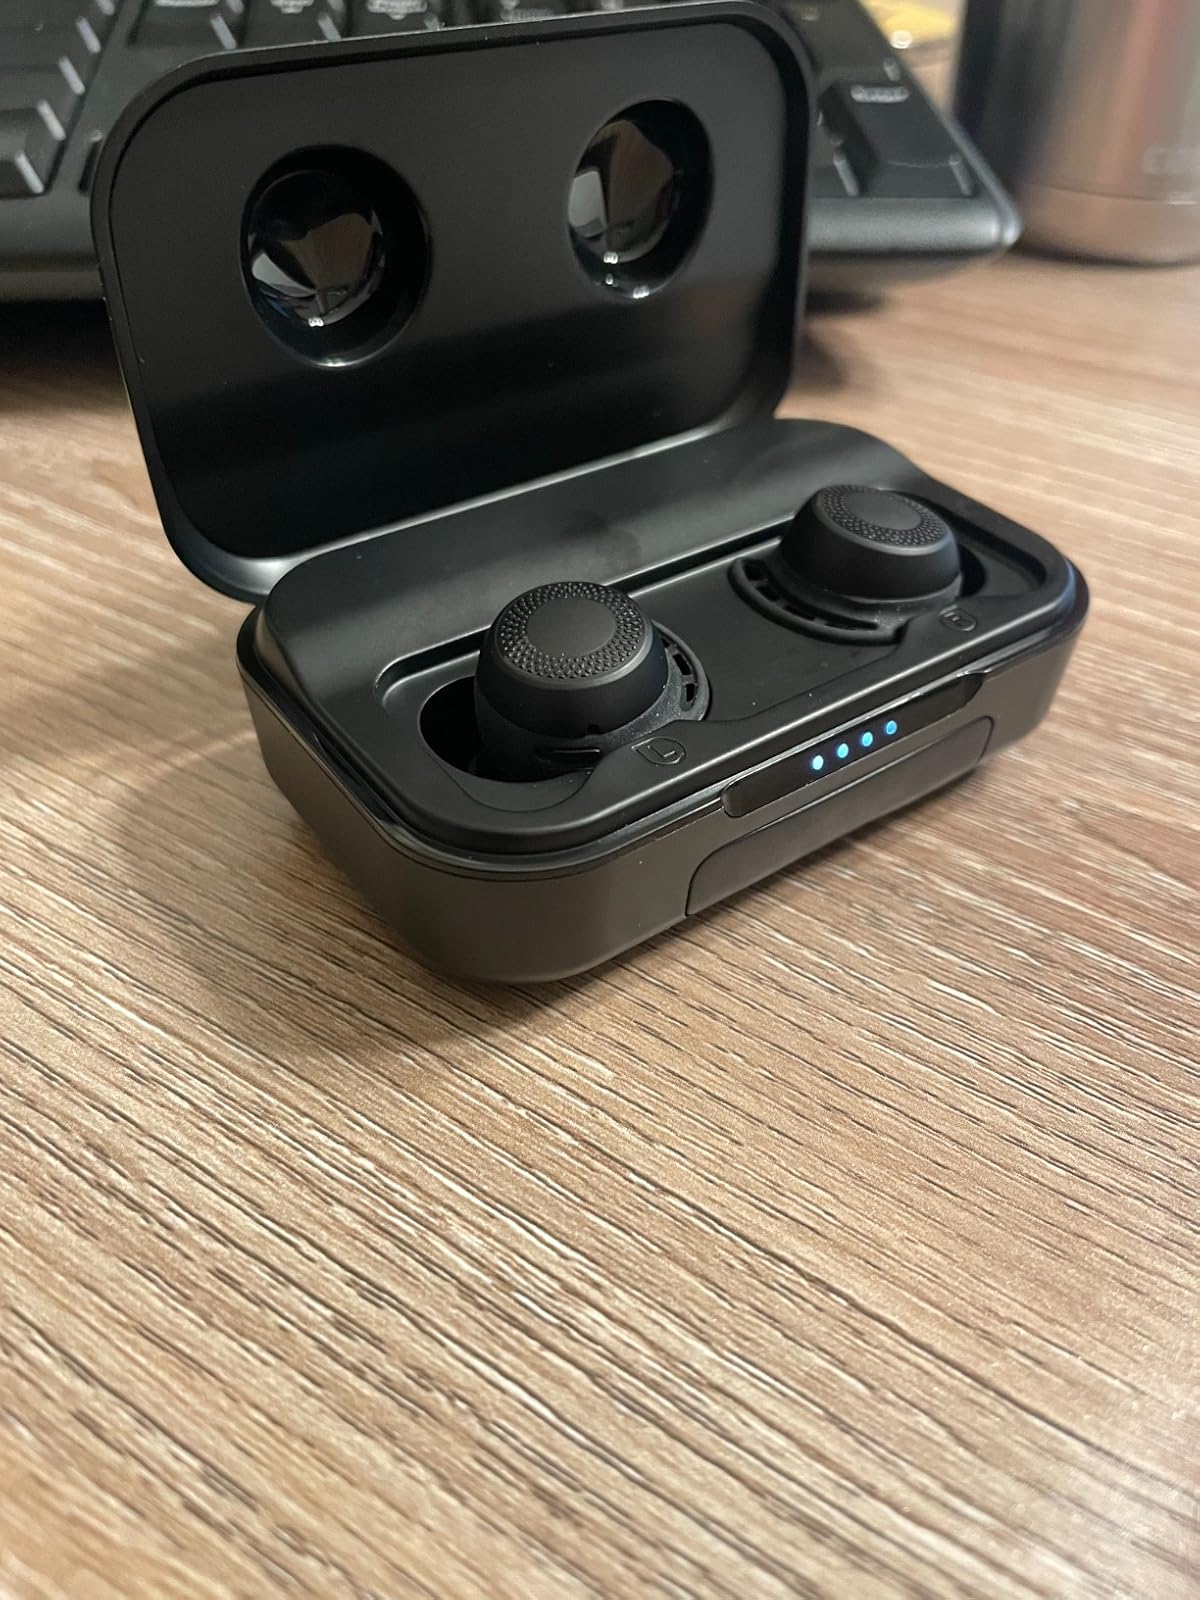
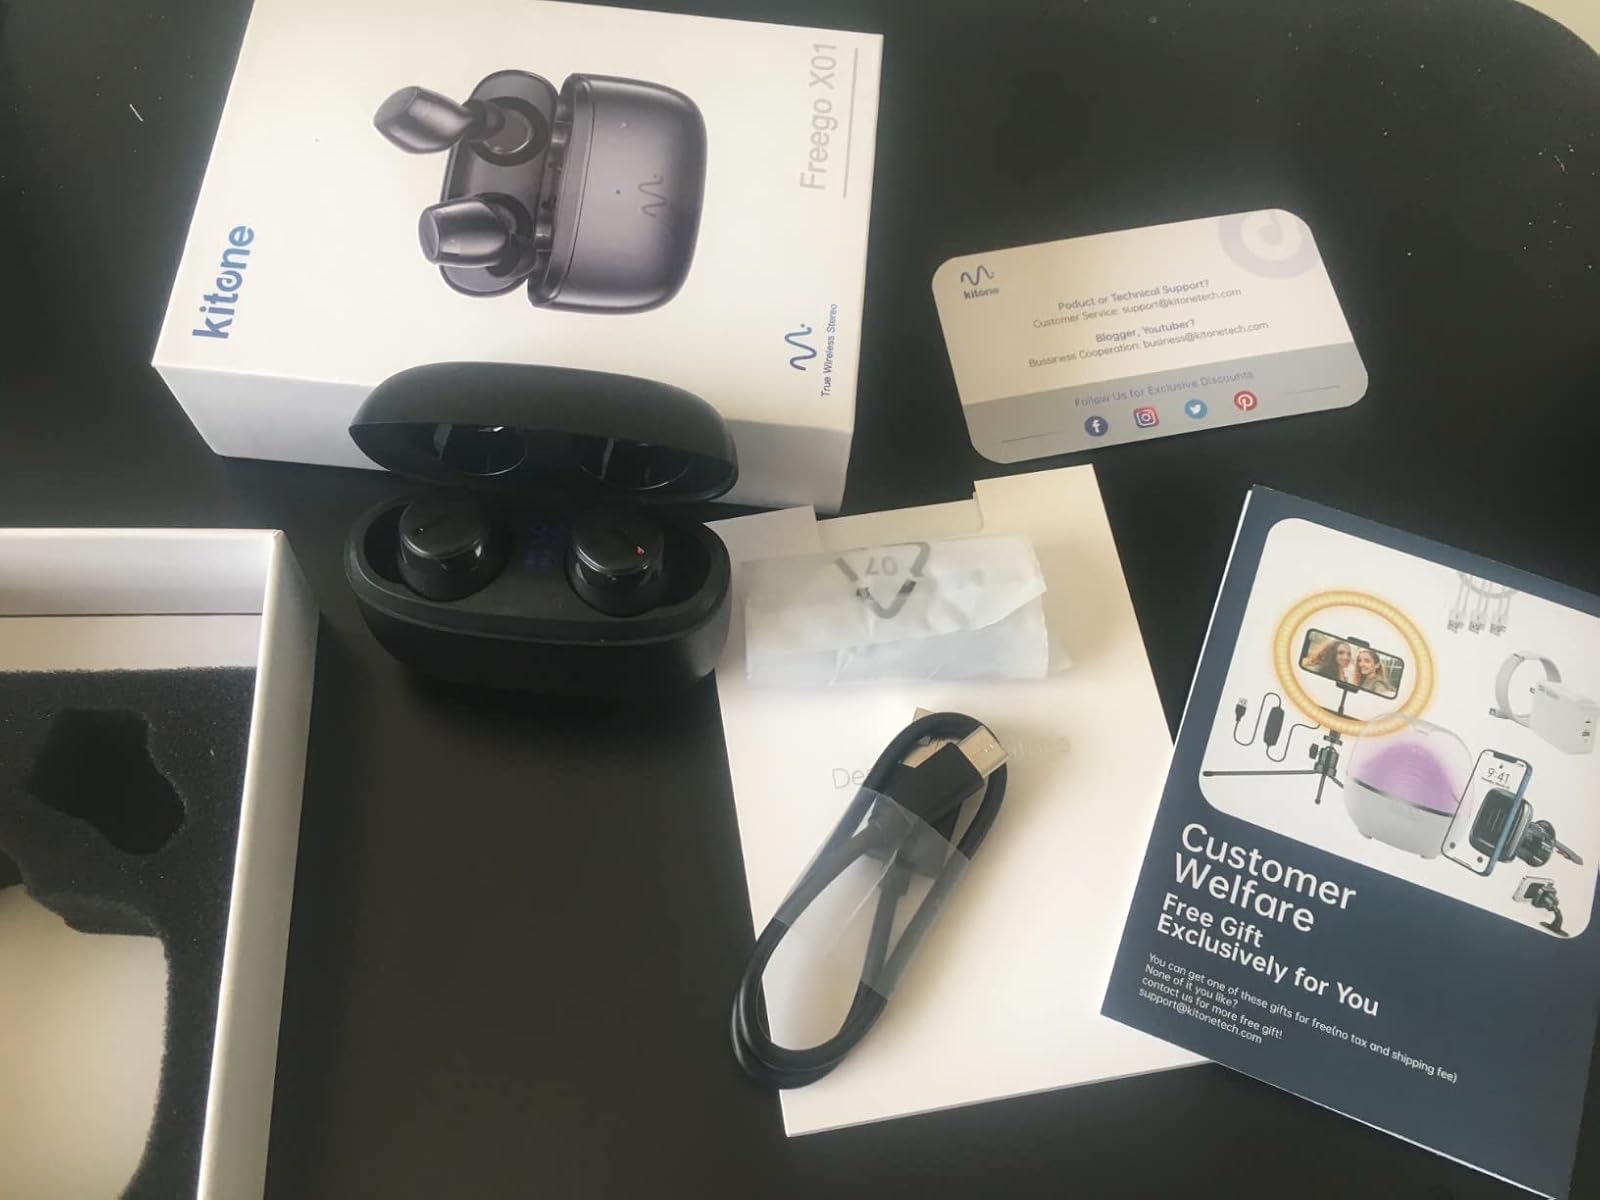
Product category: earbuds
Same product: no